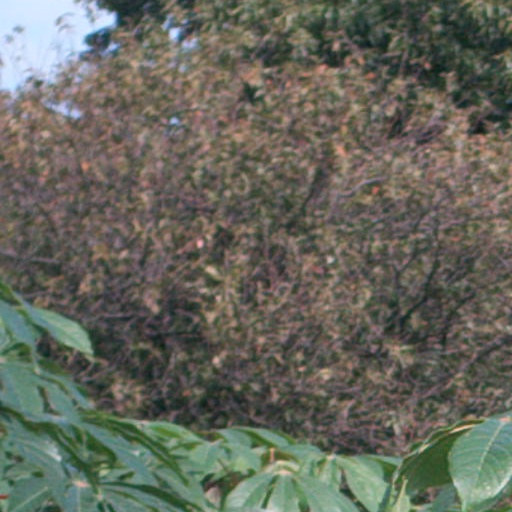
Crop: cassava